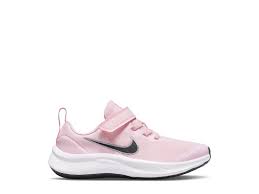
Label: Sneaker